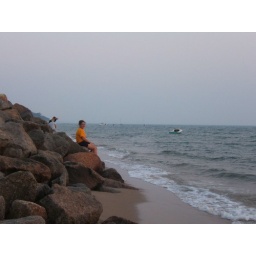
at the beach near my aunt and uncle's house in eastham, cape cod.